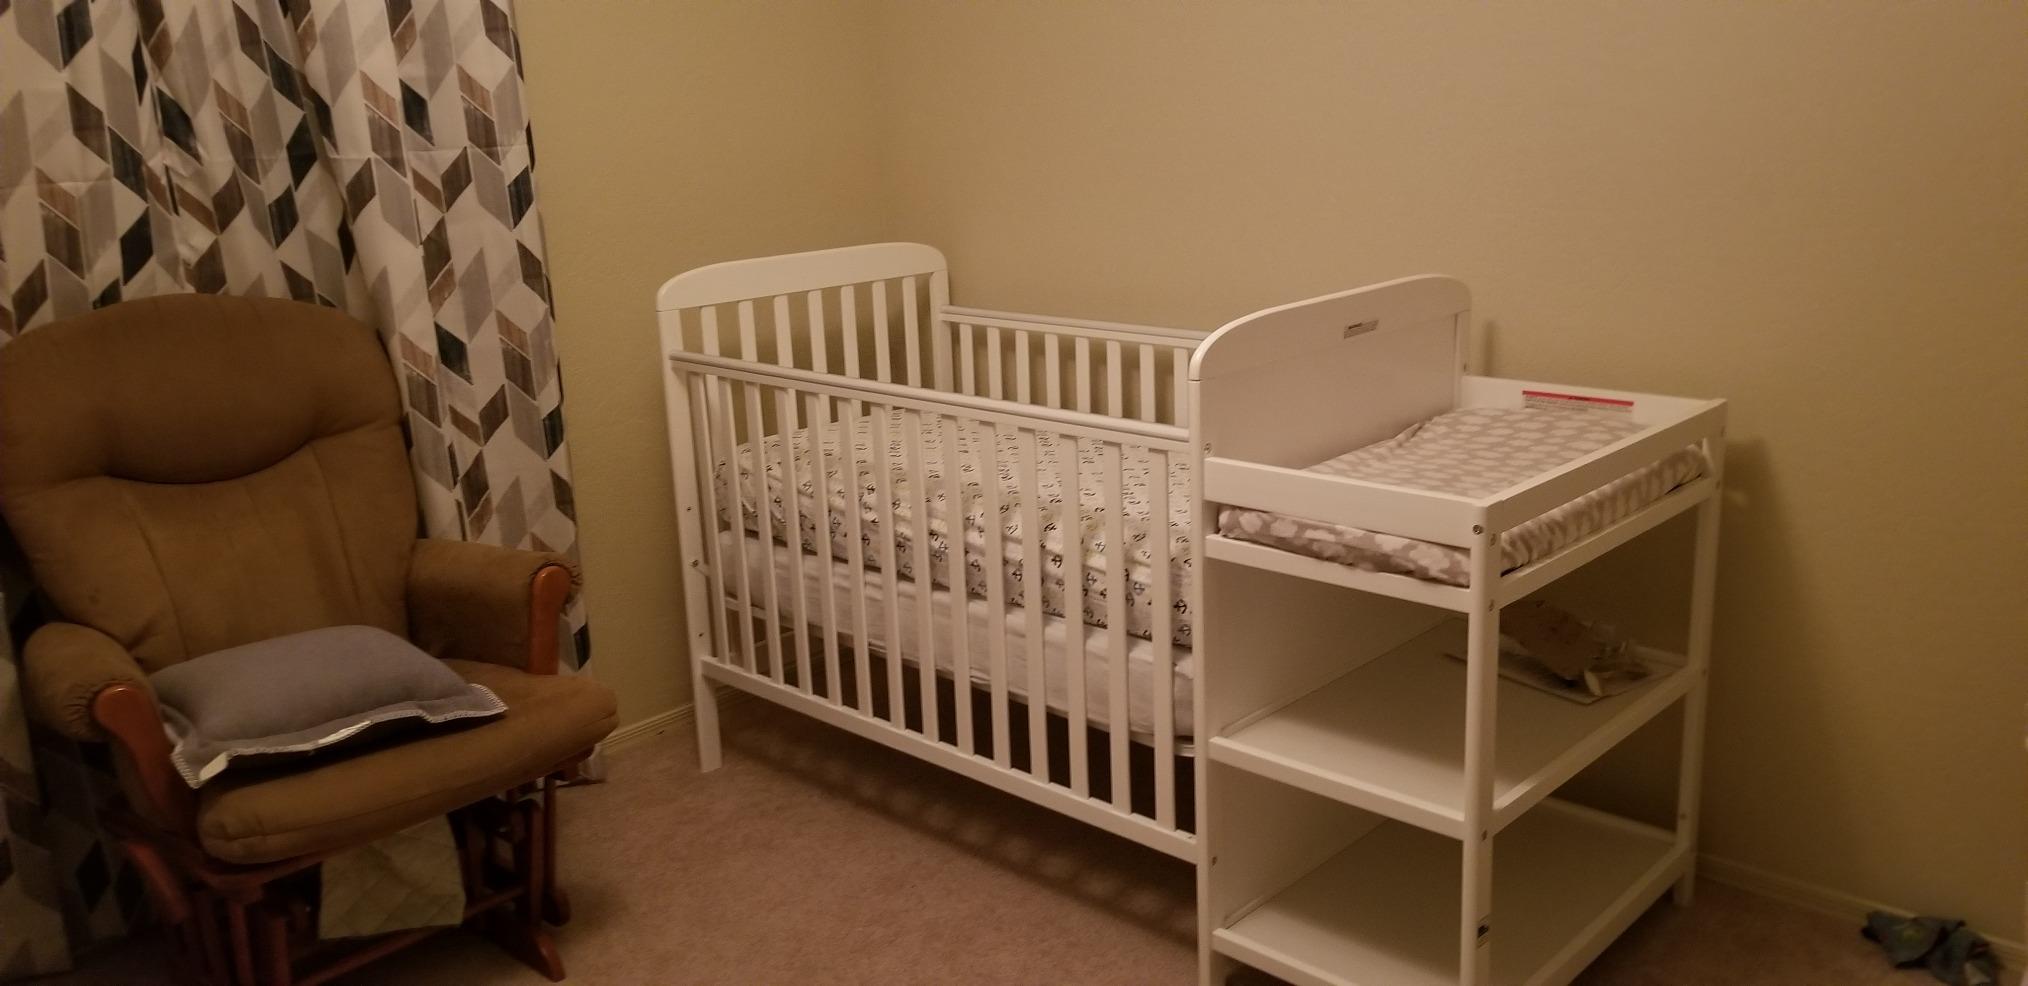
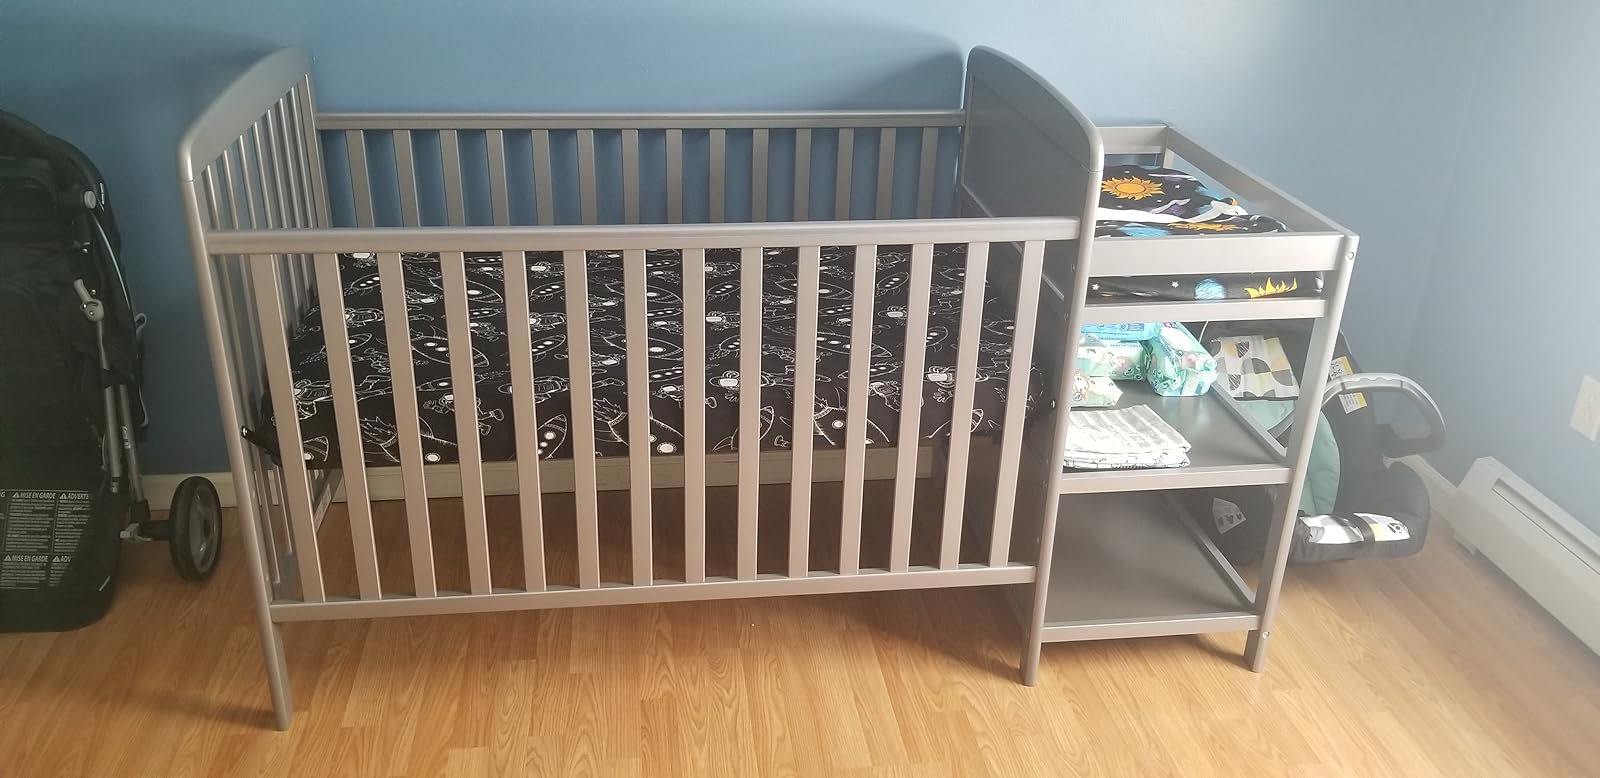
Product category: products_crib
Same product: no